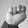
ASL letter: N